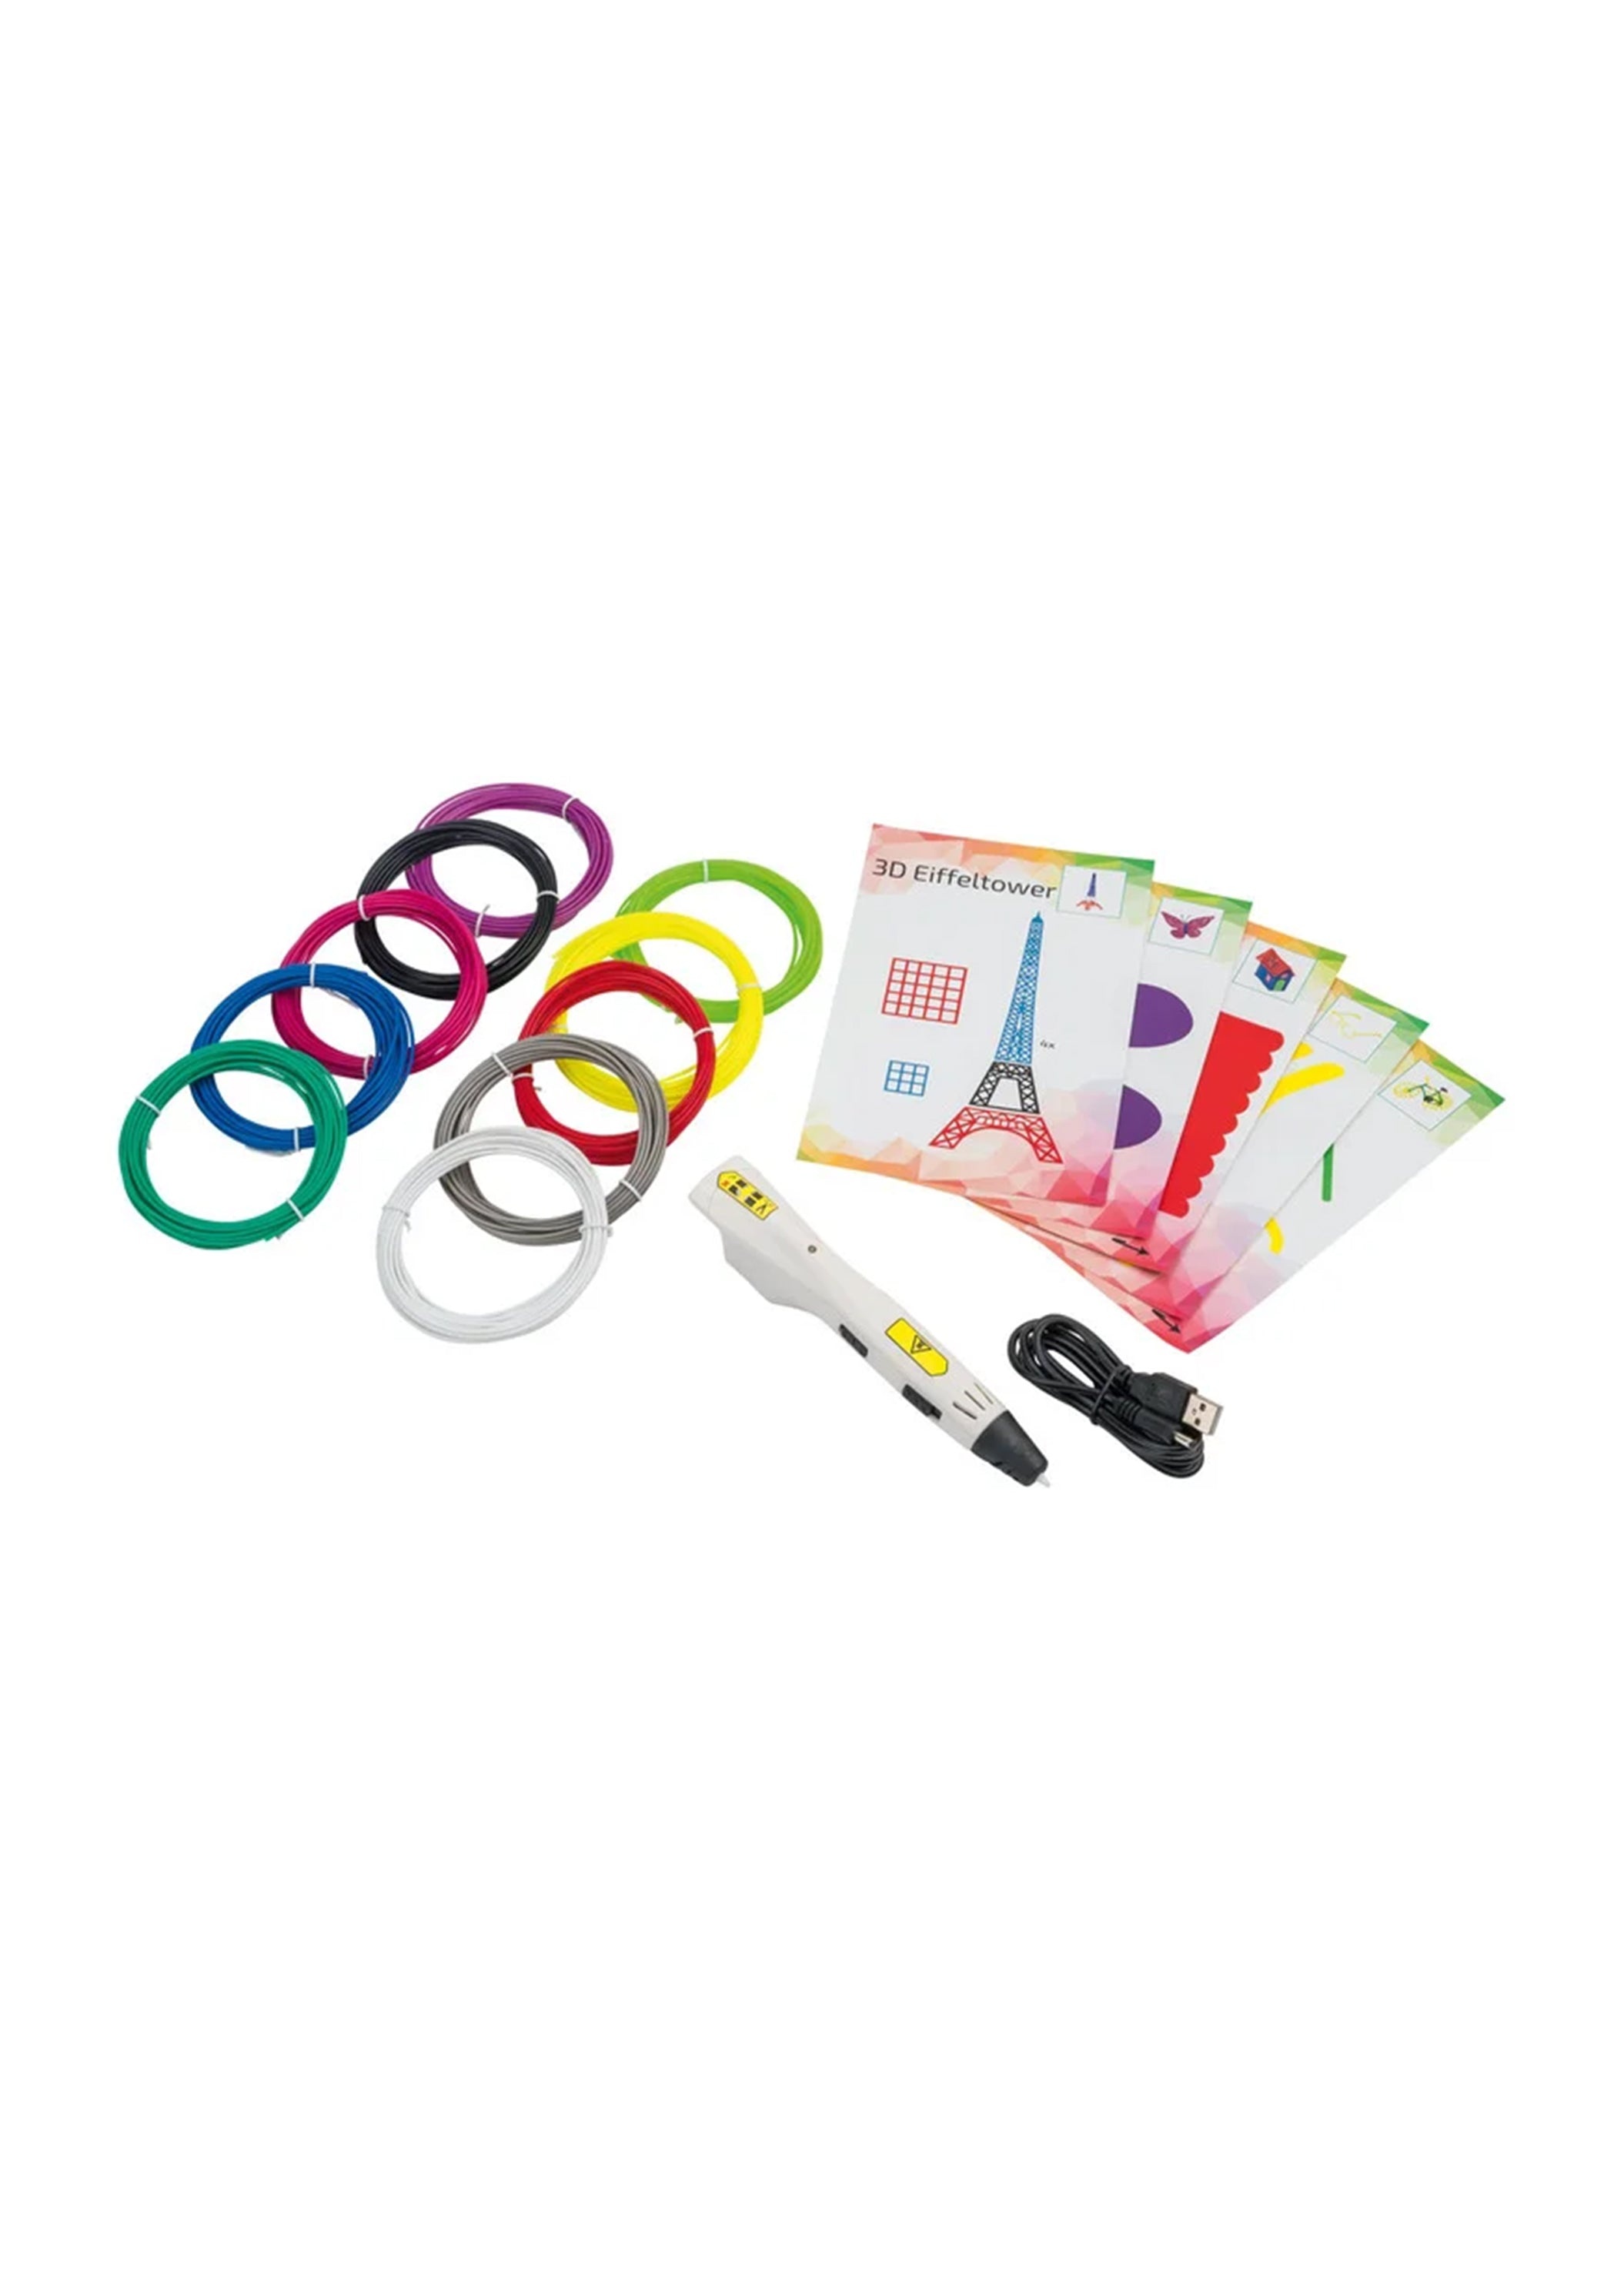
3D Pen Set
Starter set for creating three-dimensional objects Ergonomic pen with 3 speeds Fast heating time (approx. 30 s) with LED indicator Automatic safety shut-off after 2 minutes 10 x 5m PLA filaments � 10 colours and 5 models Accessories supplied Instructions and power supply with USB cable included Measures: Pen tip diameter: 0.7 mm
Brand: Crelando
Category: Arts & Entertainment > Hobbies & Creative Arts > Arts & Crafts > Art & Crafting Tools > Craft Cutting & Embossing Tools > Embossing Pens & Styluses